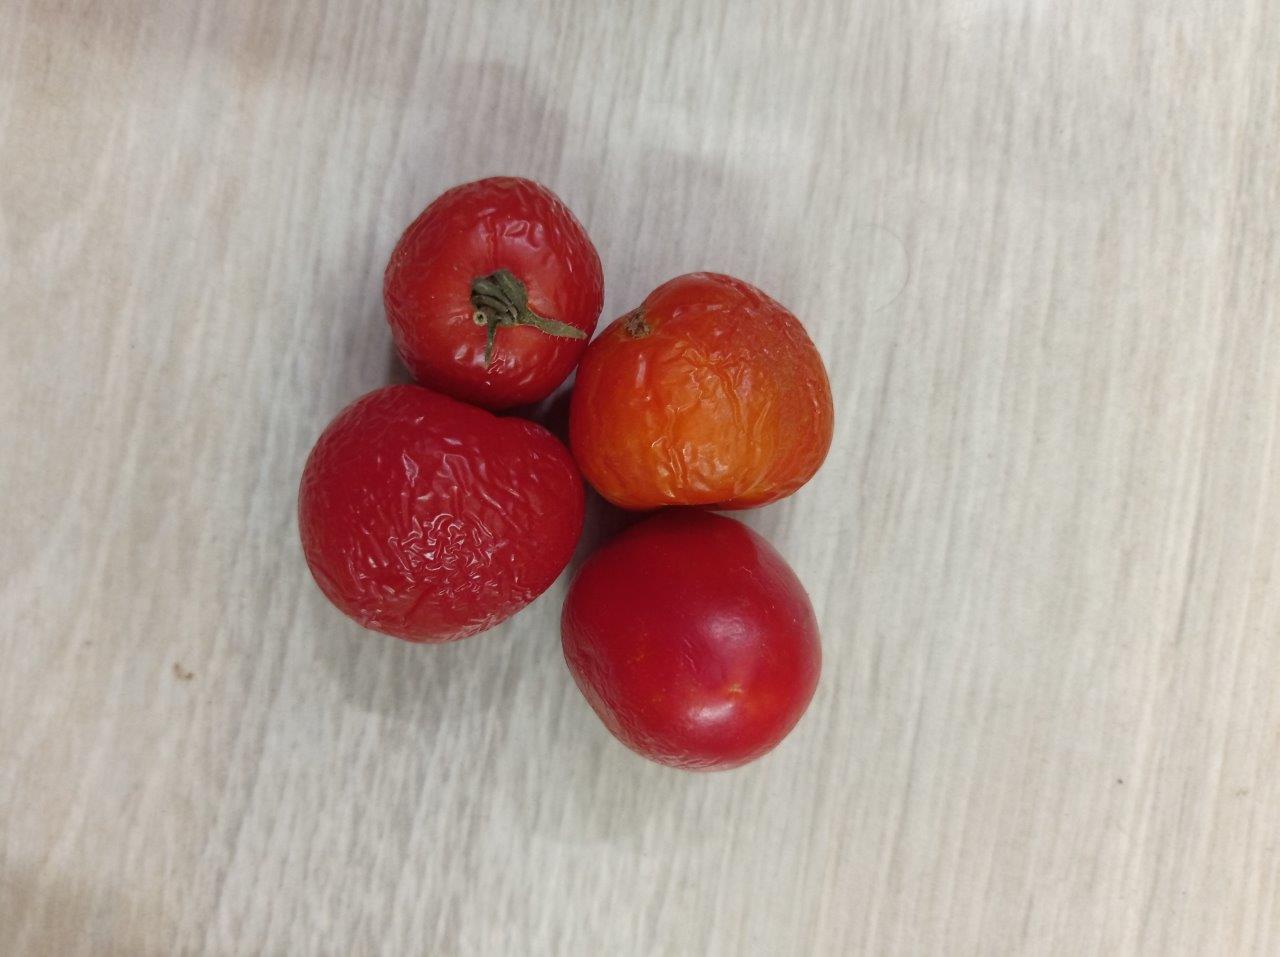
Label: Rotten